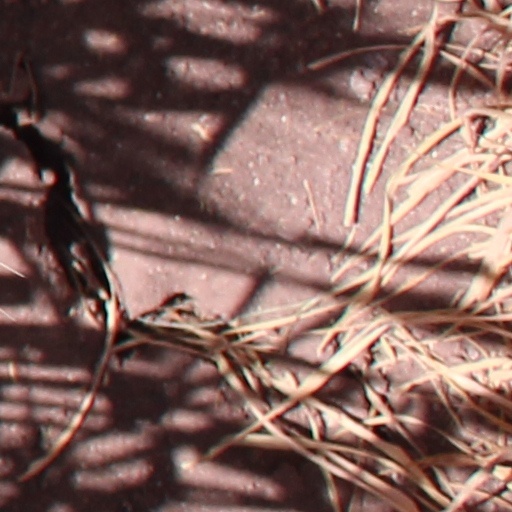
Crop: wheat